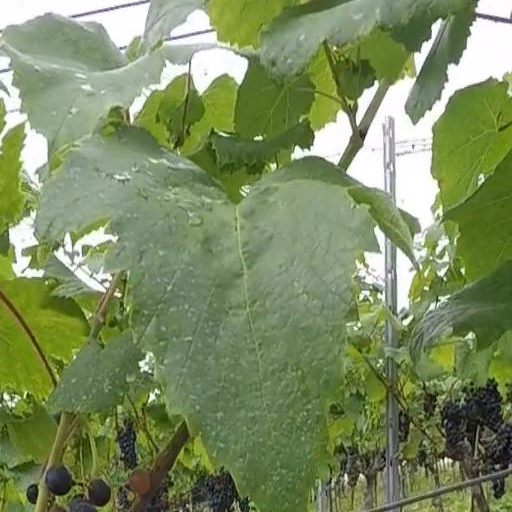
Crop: grape